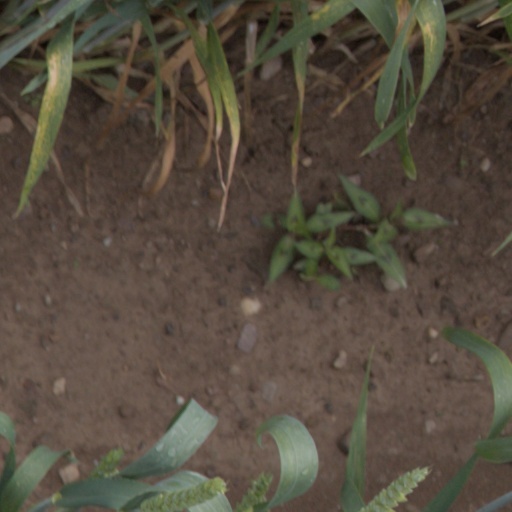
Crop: wheat